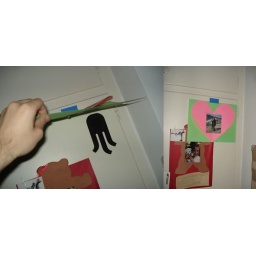
placing stickers on closet doors under some childrens artwork at some fools house in the hollywood hills